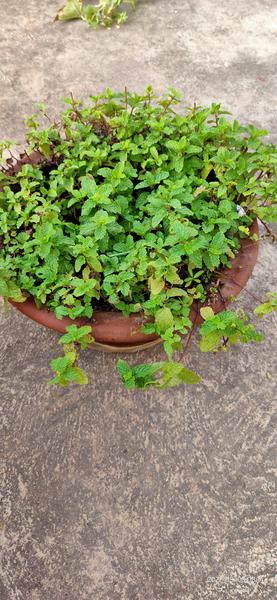
Plant: Mint